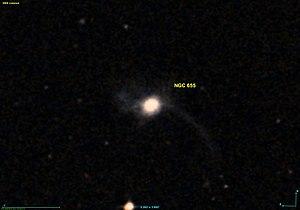
Image créée à l'aide du logiciel Aladin Sky Atlas du Centre de Données astronomiques de Strasbourg et des données de DSS (Digitized Sky Survey).